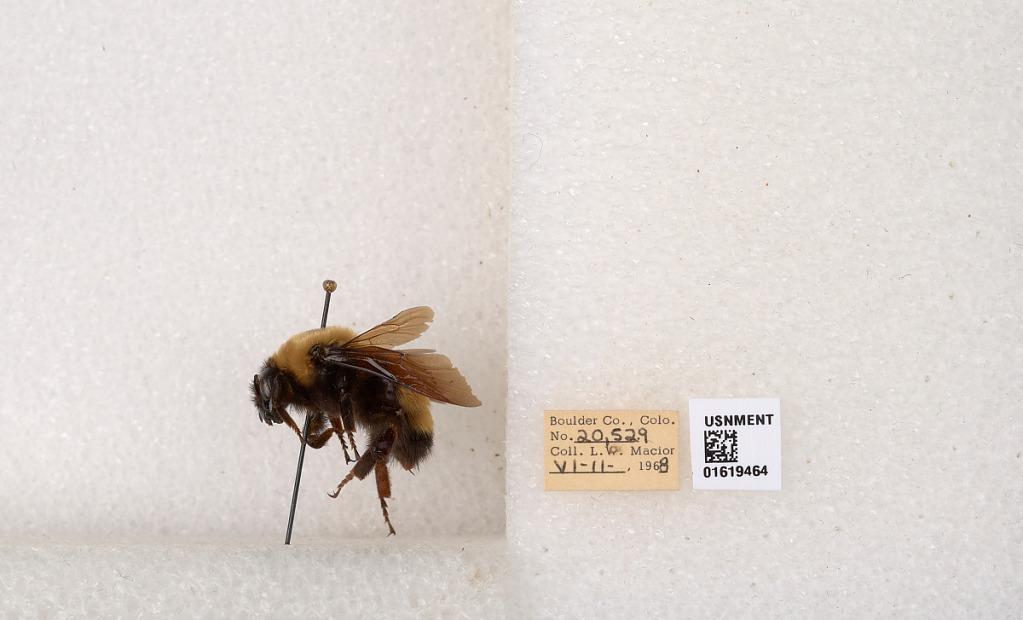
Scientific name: Bombus (Bombus) nevadensis Cresson